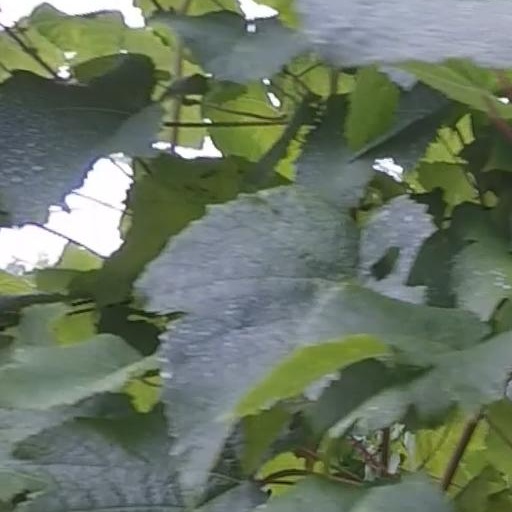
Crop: grape